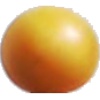
Label: Cherry Wax Yellow 1